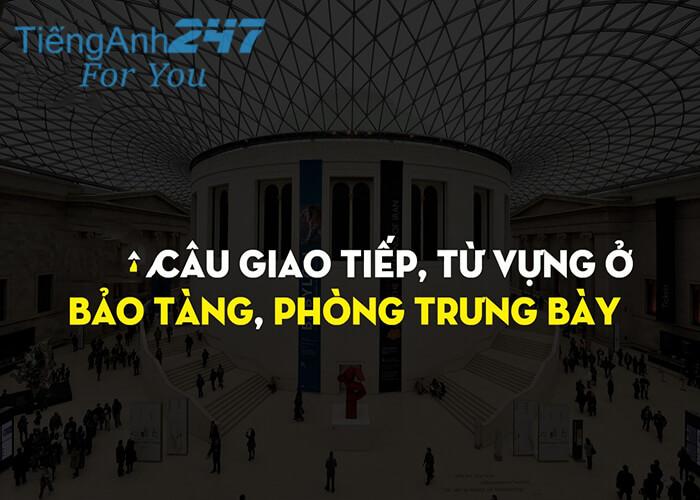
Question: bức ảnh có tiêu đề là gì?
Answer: bức ảnh có tiêu đề là "câu giao tiếp, từ vưng ở bảo tàng phòng trưng bày"